New San Diego Barracks

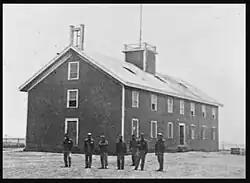
One building of the San Diego Barracks at New San Diego

New San Diego Barracks, also called San Diego Barracks, was a United States Army quartermaster supply depot with barracks, warehouses, stables, and a hay house set up by Captain Nathaniel Lyon, with the 2nd U.S. Infantry, in 1850 at New San Diego. The depot had a wharf on San Diego Bay to load and unload supplies. The depot supported Southern California forts, stations and posts with military supplies. New San Diego Barracks was renamed to San Diego Barracks by General Orders No. 2, Military Division of the Pacific, San Francisco on April 5, 1879. The land for the depot was sold to the US Army by Gray, Johns, George F. Hooper, Davis and wife, Jose Aguirre and wife, and the heirs of Miguel de Pedrorena on September 12, 1850. The Great Flood of 1862 turned the depot into a sea of water and mud. One of the forts that San Diego Barracks supported was Fort Yuma used from 1851 to 1883. San Diego Barracks was built in what was called at the time "New San Diego", on San Diego Bay, south of Pueblo de San Diego (Old Town) founded in 1835. New San Diego was built up by William Heath Davis in the early 1850s, in that he called New Town San Diego.